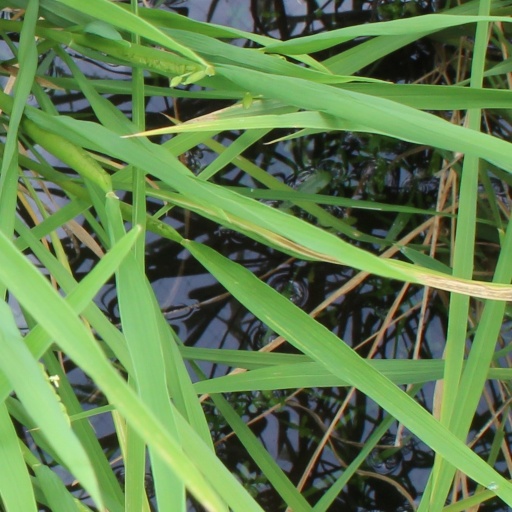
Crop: rice